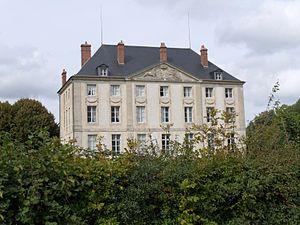
Château de Montjalin, commune de Sauvigny le Bois, Yonne
Le château de Montjalin est un édifice de la seconde moitié du XVIIIᵉ siècle inscrit aux monuments historiques. Il se situe sur la commune de Sauvigny-le-Bois, dans l‘Yonne.
Cet article recense une partie des monuments historiques de l'Yonne, en France.
Sauvigny-le-Bois est une commune française située dans le département de l'Yonne en région Bourgogne-Franche-Comté.